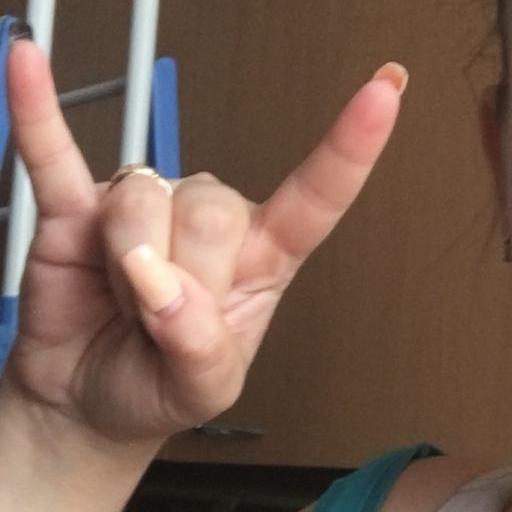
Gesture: rock